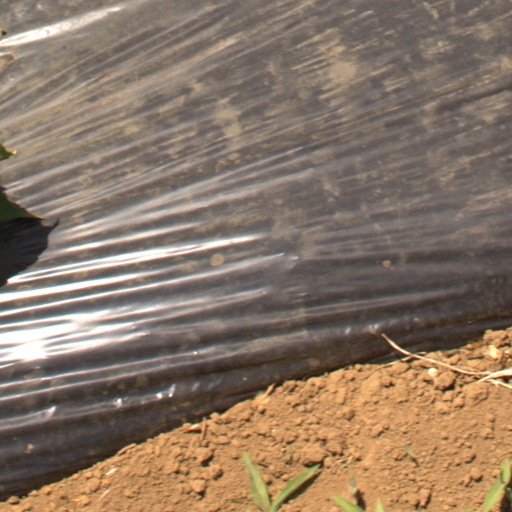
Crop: Jerusalem artichoke